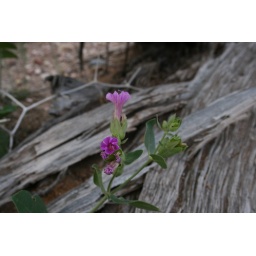
The life of the flower against the dead of tree behind grabbed me.